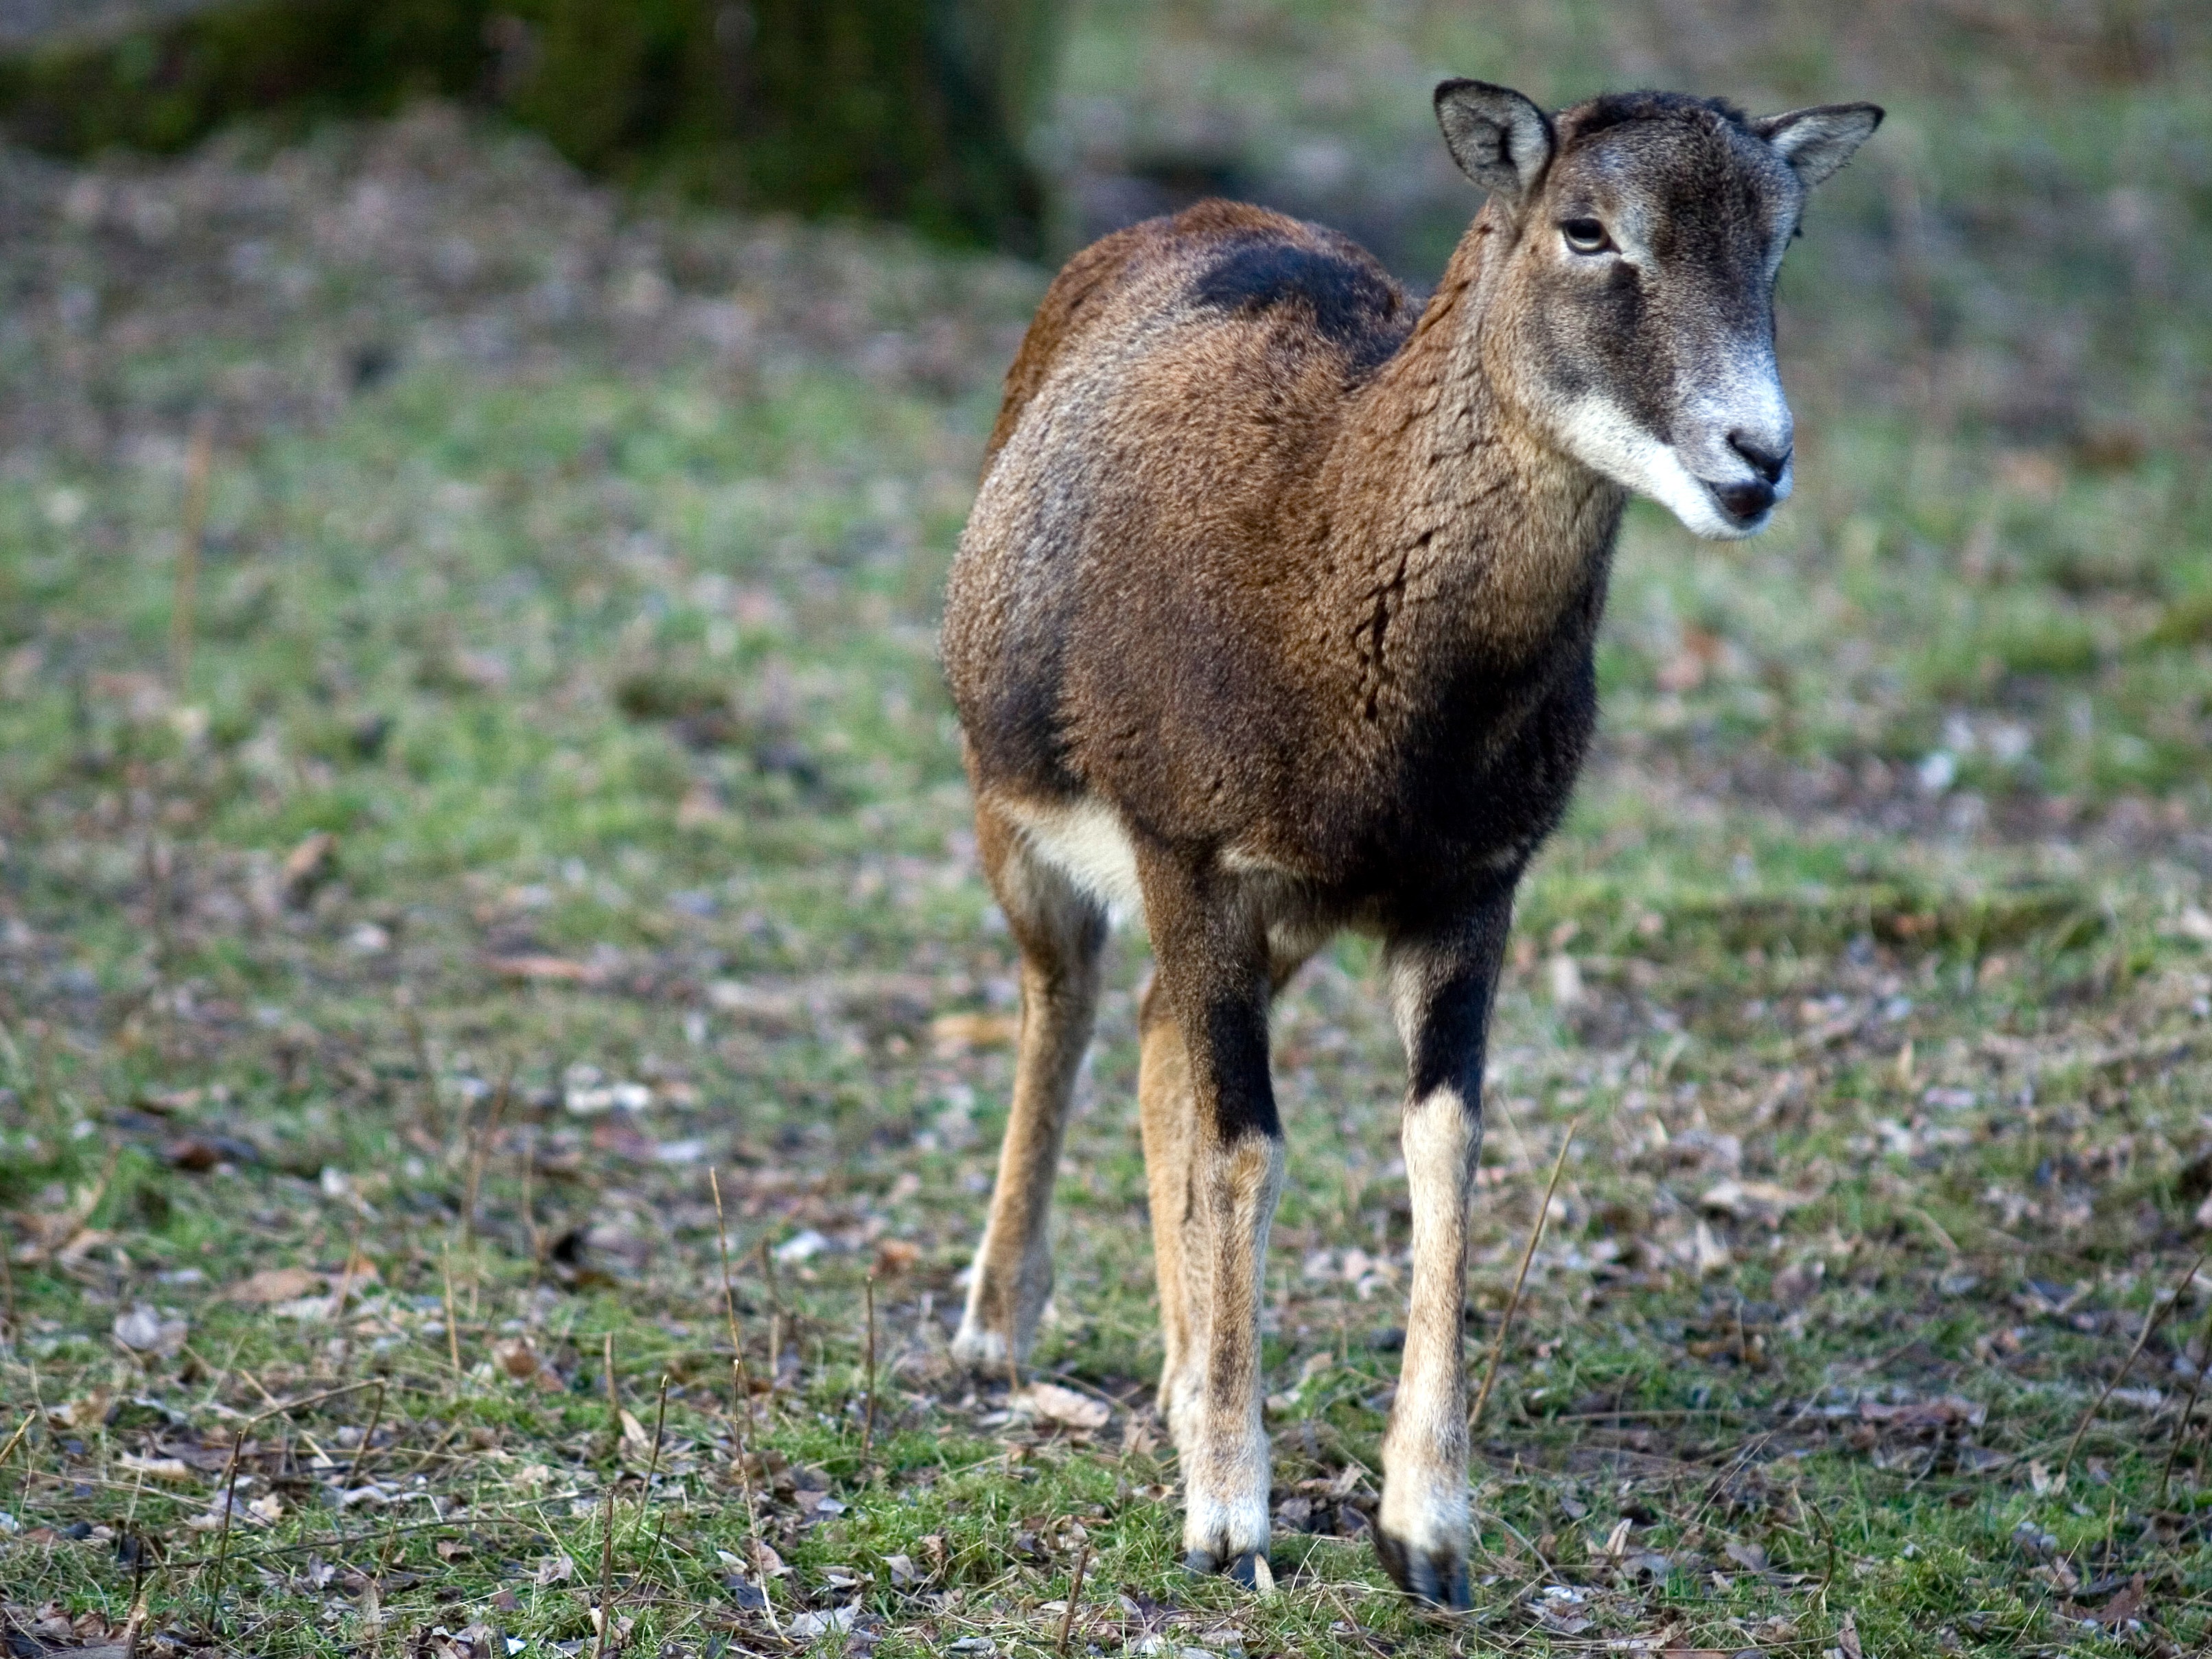
nature, female, wildlife, wild, deer, grazing, sheep, mammal, fauna, animals, vertebrate, sheeps, capricorn, white tailed deer